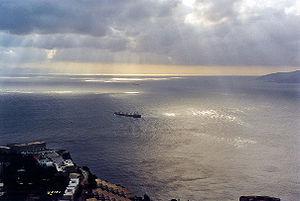
Vue du détroit de Gibraltar, vers le sud-ouest et la mer Méditerranée.
L'opération Goldeneye est un plan d'opération militaire stratégique de l'Empire britannique et des alliés de la Seconde Guerre mondiale, pour conserver le contrôle militaire stratégique du détroit de Gibraltar britannique entre 1941 et 1943, en cas de coalition entre l'Espagne du général Franco, et l'Empire allemand d'Adolf Hitler. Cette opération menée par le célèbre officier du renseignement militaire britannique et agent secret Ian Fleming inspire son œuvre de roman d'espionnage James Bond 007, avec en particulier le nom de sa villa Goldeneye, et le nom du dix-septième film de James Bond GoldenEye avec Pierce Brosnan en 1995…
Le détroit de Gibraltar est situé au sud de l'Espagne, au nord du Maroc, à l'est de l'océan Atlantique et dans l'Ouest de la mer Méditerranée. C'est le seul passage maritime entre l'océan Atlantique et la mer Méditerranée dont il constitue la partie la plus occidentale. Il est large de 14 km et d'une profondeur d'environ 1 000 m. Le détroit est considéré comme faisant partie des eaux internationales. Dans l'Antiquité ce détroit était appelé « les colonnes d'Hercule », mais il doit son nom de Gibraltar à une déformation du mot arabe « djebel Tarik » qui signifie « montagne de Tarik », ce dernier étant le prénom du général musulman d’origine berbère Tariq ibn Ziyad, qui, en avril 711, franchit le détroit pour conquérir la péninsule Ibérique.